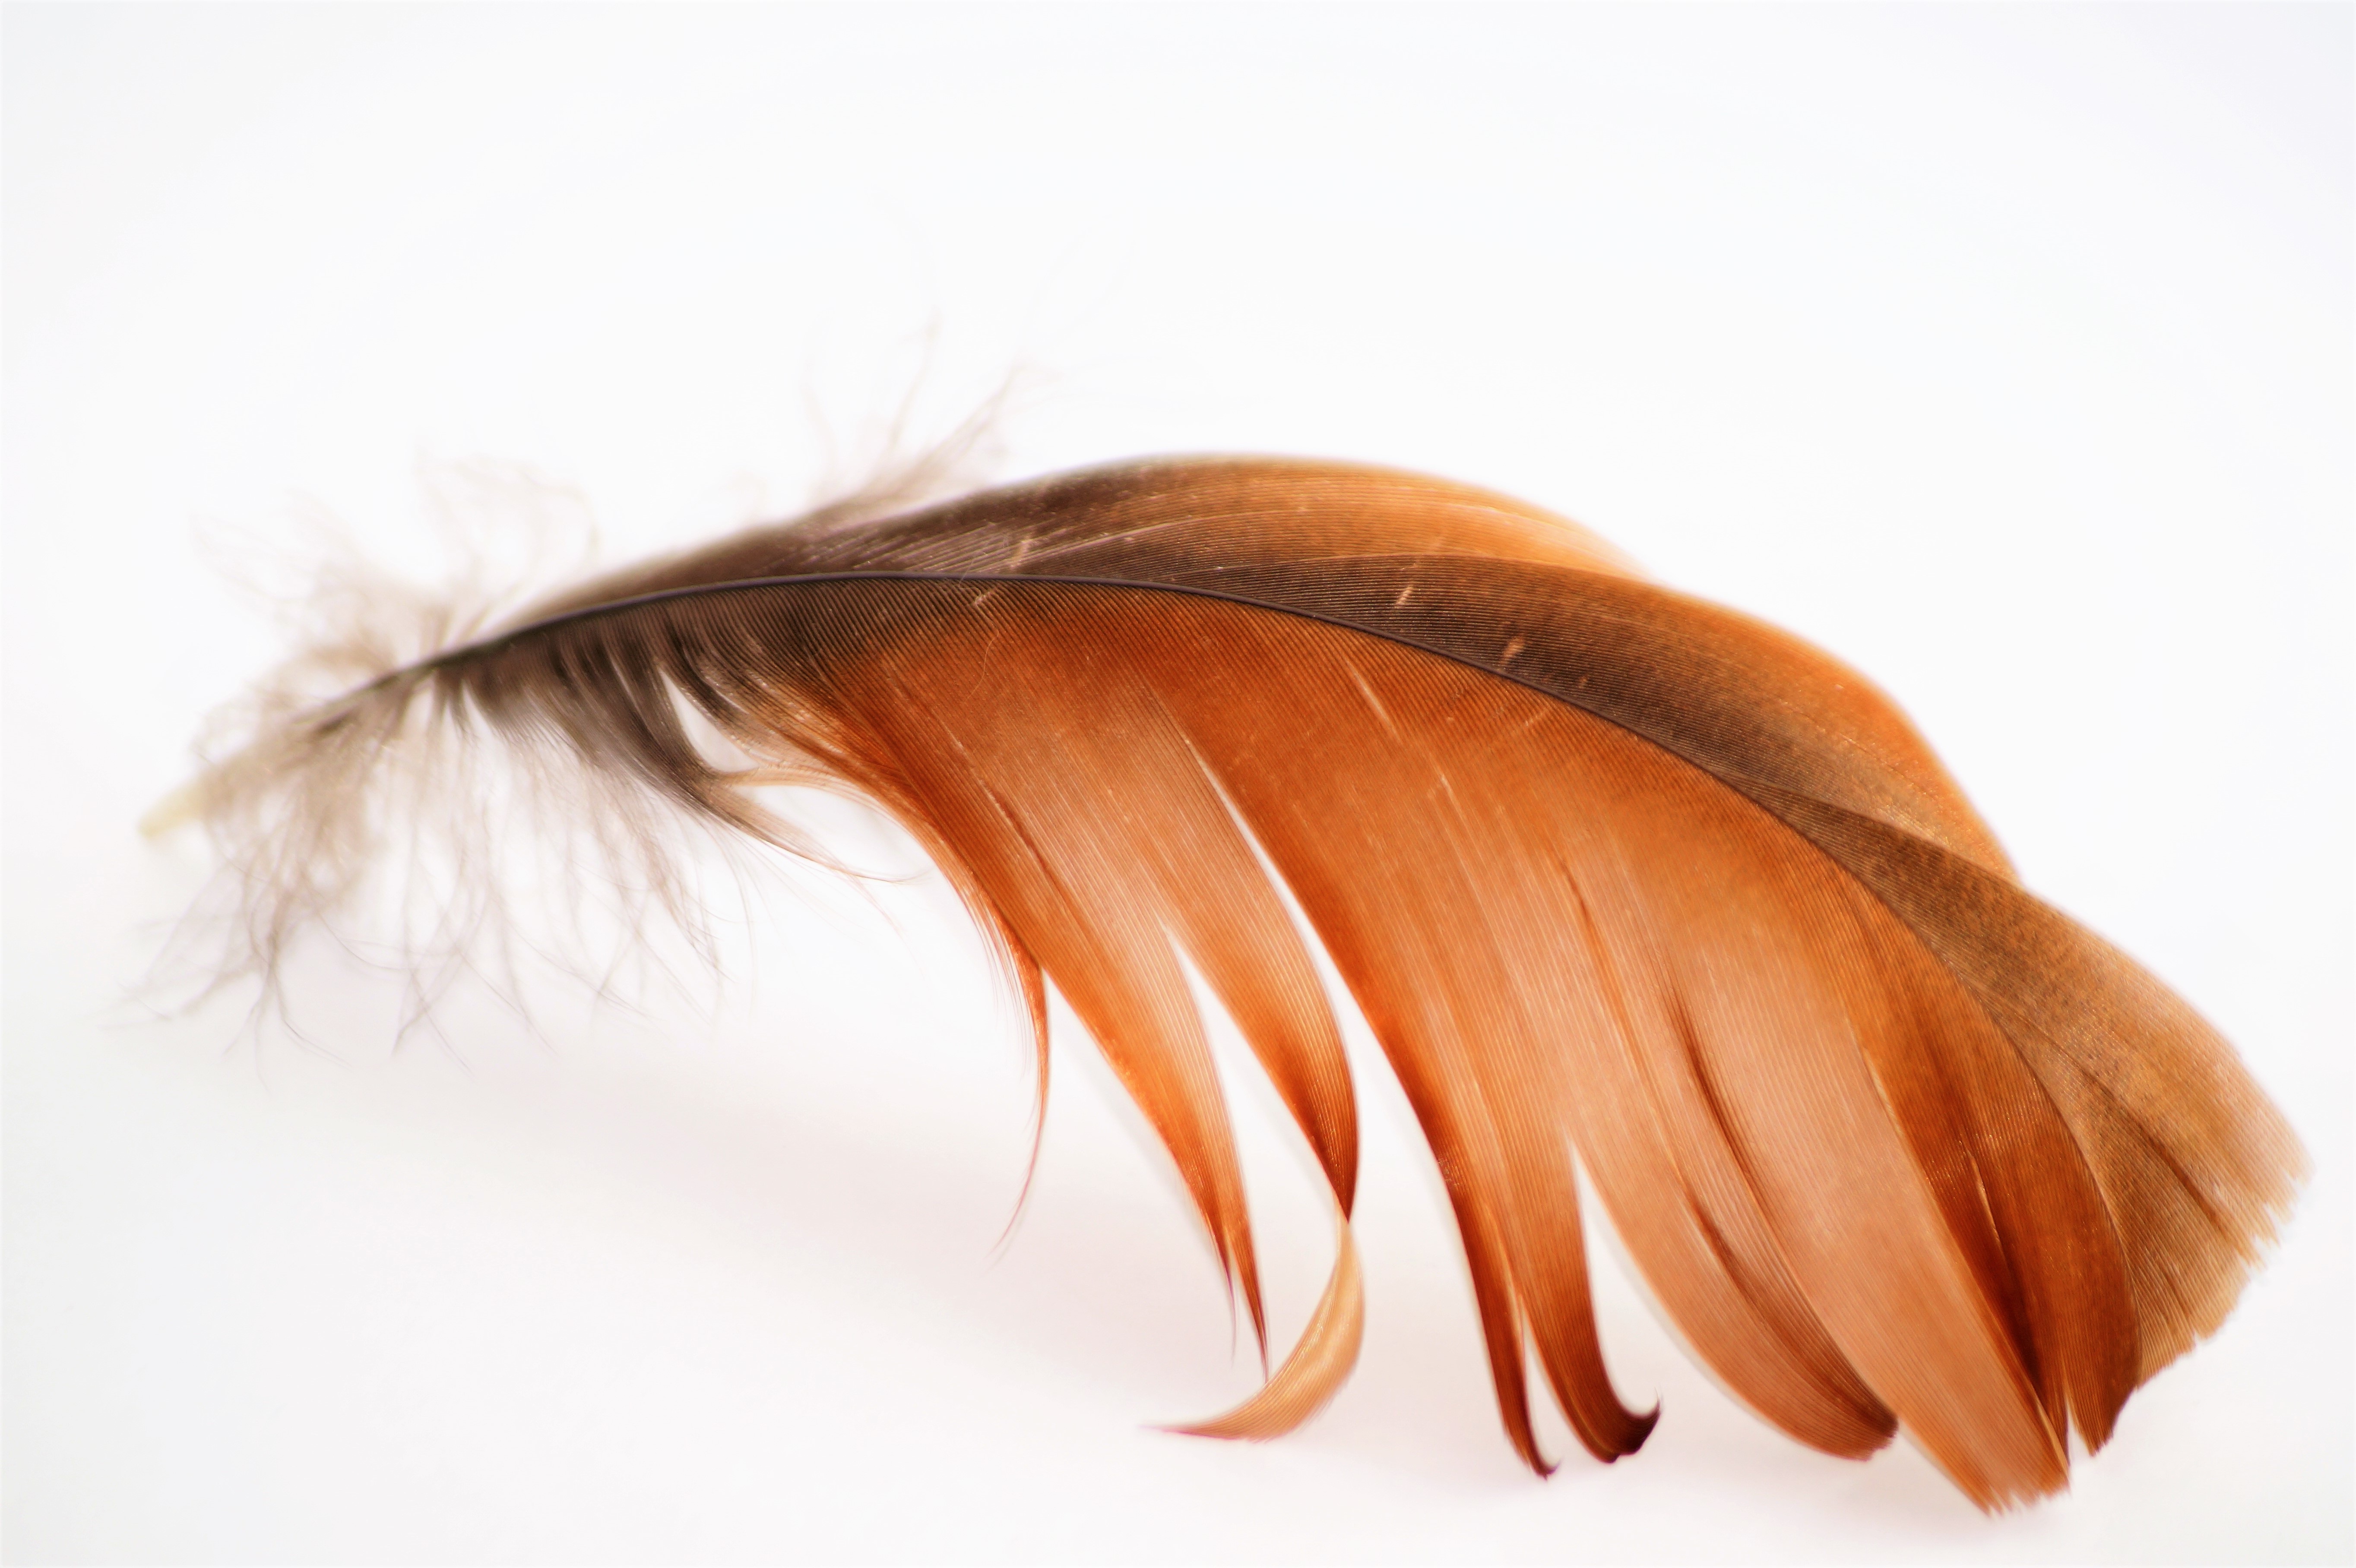
bird, wing, animal, fly, flight, brown, mane, clothing, ear, feather, material, close up, feathers, wings, goose, vertebrate, fashion accessory